Vyacheslav Volodin

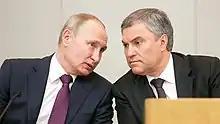
Volodin is a Putin loyalist. In 2014 he stated: "If we have Putin, we have Russia. If there's no Putin, there's no Russia."

For the first time, rumors that Volodin could become the new Chairman of the State Duma after the 2016 legislative election were circulated before the election. However, this information was not yet confirmed.